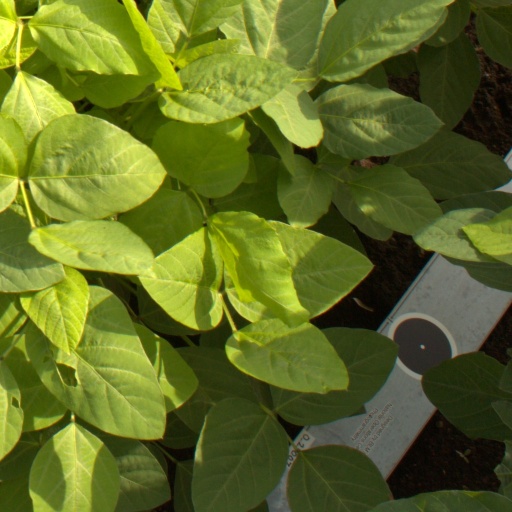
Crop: soybean